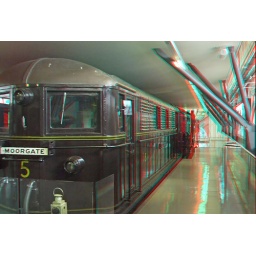
London Transport Museum in anaglyph 3D stereo red cyan glasses to view